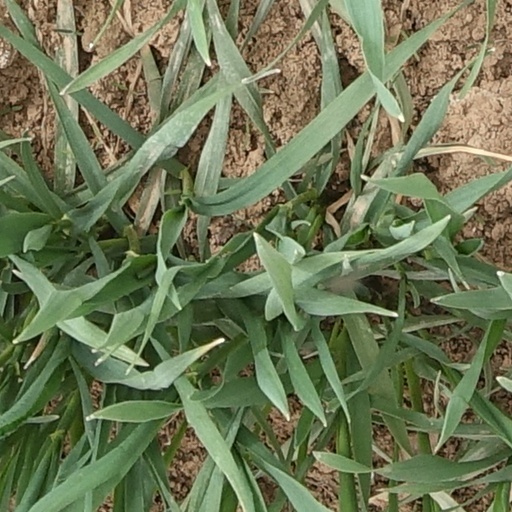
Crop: wheat